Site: brandenburg
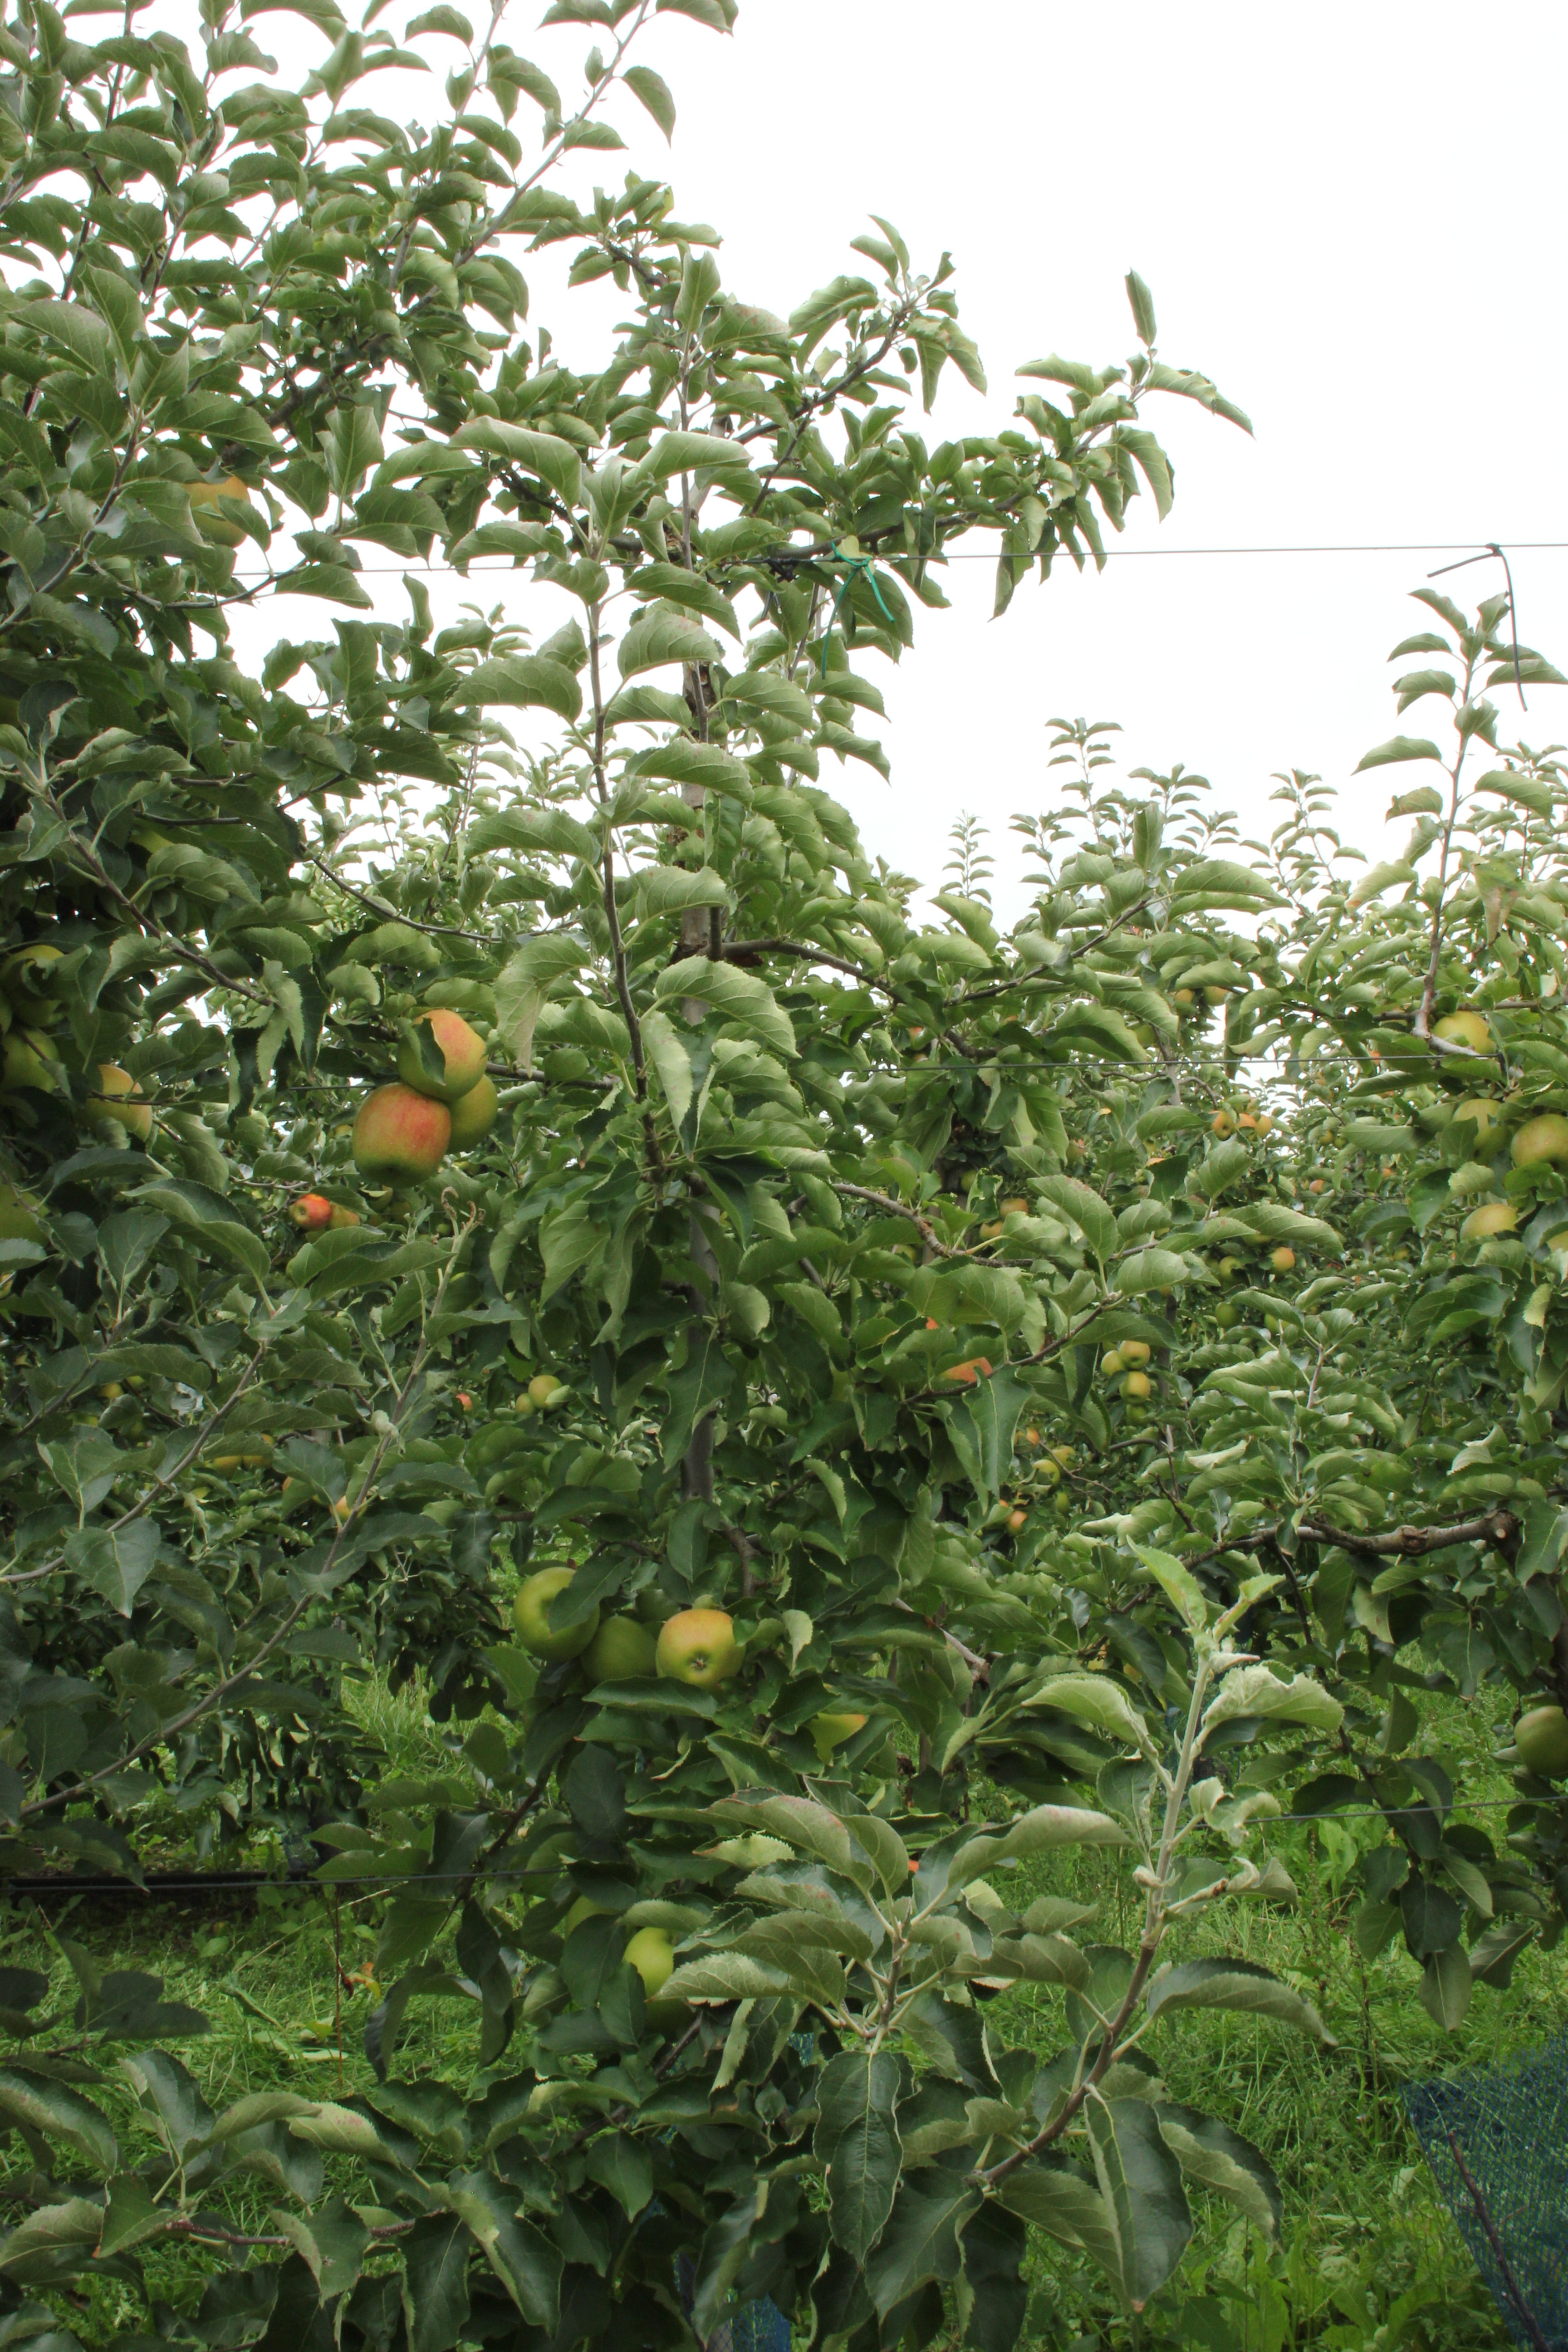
Growth stage (BBCH 87): Maturity of fruit and seed